Mark Schwarzer

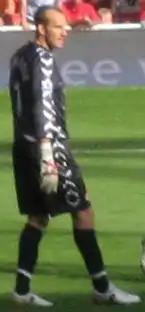
Schwarzer playing for Middlesbrough in September 2006

Schwarzer made his debut for Middlesbrough against Stockport County in the League Cup semi-finals on 26 February 1997. He featured in the final against Leicester City, which ended as a 1–1 draw, but was injured for the replay. He also played in the 1998 League Cup final against Chelsea, but was unable to prevent Middlesbrough from slipping to a 2–0 defeat. He was part of the side, however, who beat Bolton Wanderers 2–1 to win the final six years later, despite making an error described by BBC Sport as a "howler" which allowed Kevin Davies a consolation goal for Bolton.